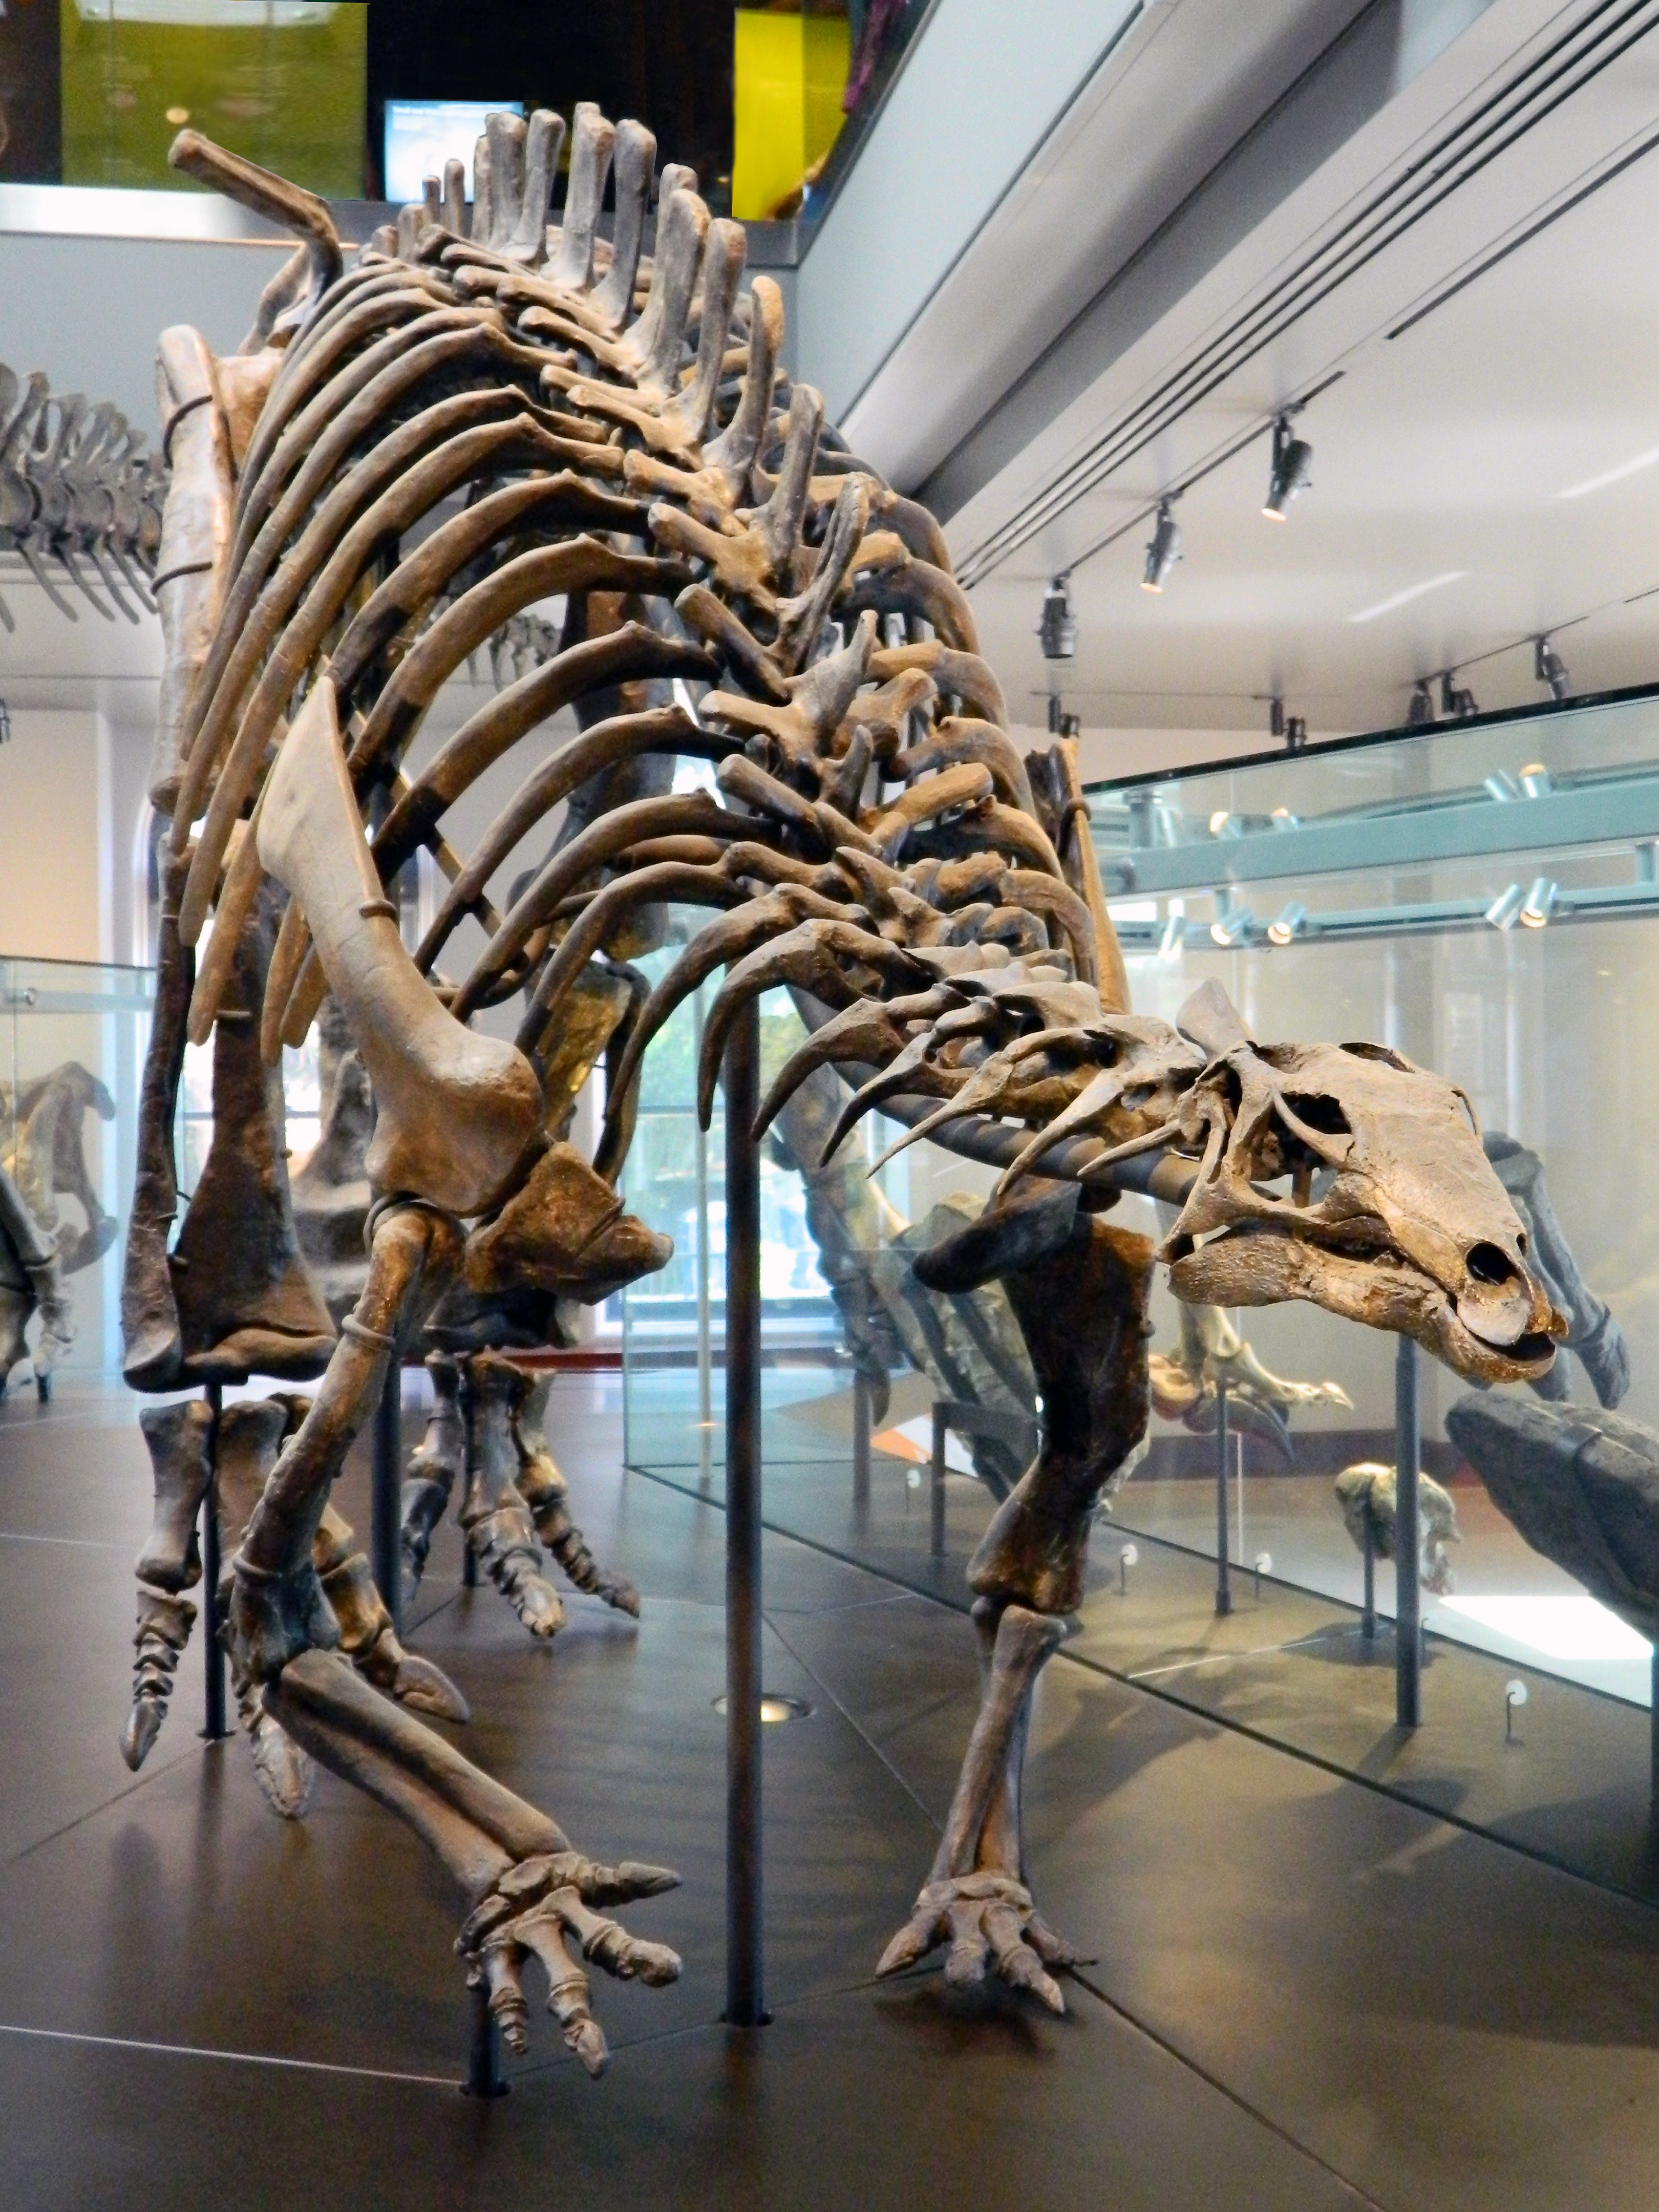
nature, white, old, animal, museum, natural, ancient, predator, dead, spine, sculpture, art, science, history, skeleton, bones, tourist attraction, fossil, dinosaur, extinct, prehistoric, paleontology, tyrannosaurus, jurassic, dino